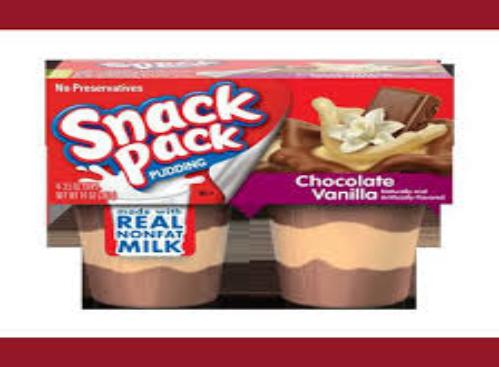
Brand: Hunt's Snack Pack
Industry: Food